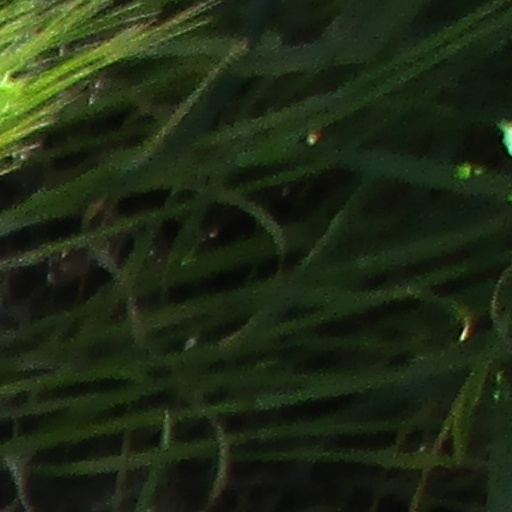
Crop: wheat